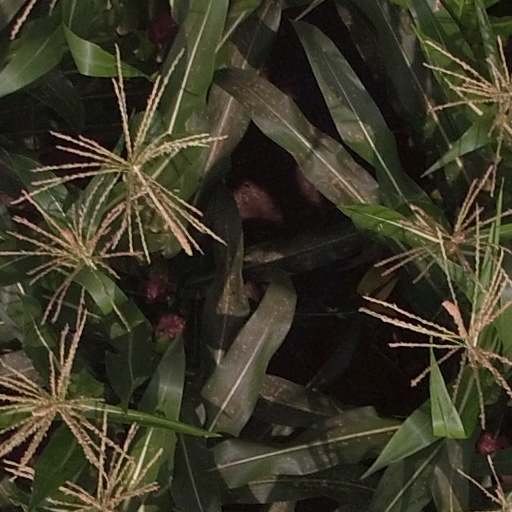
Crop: maize; corn